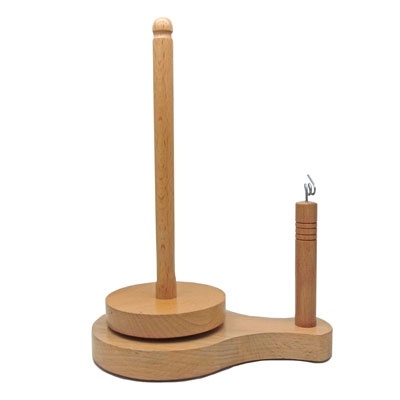
Deluxe Yarn Spindle - Beech
Made of Beechwood, this yarn spindle has a tension spring for better control. The rotating spindle dispenses yarn effortlessly, while the nonslip base keeps everything in place. Polished with a Natural wax finish. Approximately 8” long x 5" wide x 11" tall. Note that this is a handmade item, and sizes and shaping may vary slightly from the sample shown.
Brand: Estelle
Category: Arts & Entertainment > Hobbies & Creative Arts > Arts & Crafts > Art & Crafting Tools > Thread & Yarn Tools > Hand Spindles